Seasonal lag

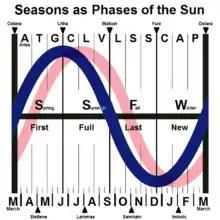
The amount of Sun energy reaching a location on Earth ("insolation", shown in blue) varies through the seasons. As it takes time for the seas and lands to heat or cool, the surface temperatures will lag the primary cycle by roughly a month, although this will vary from location to location, and the lag is not necessarily symmetric between summer and winter. The diagram uses neopagan labeling; Litha is the summer solstice, Yule is the winter solstice, Ostara is the vernal equinox, and Mabon is the autumnal equinox.

Earth's seasonal lag is largely caused by the presence of large amounts of water, which has a high latent heat of freezing and of condensation.